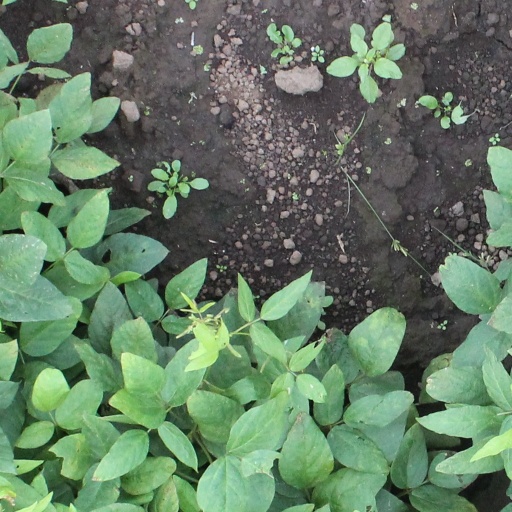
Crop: soybean